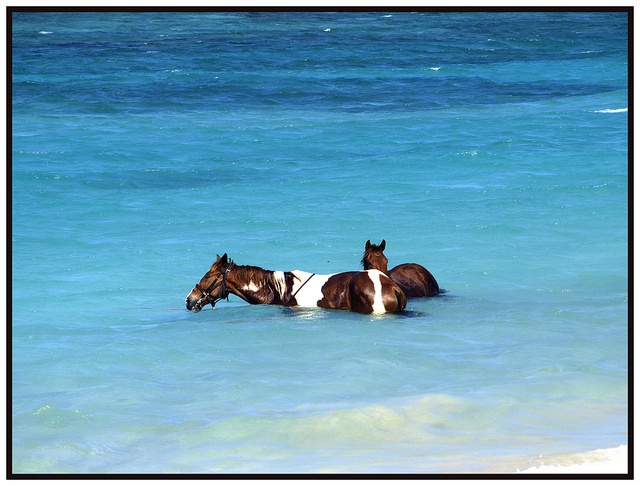
Two horses that are standing in the water.
A couple of horses wading in the aqua ocean water.
Two horses walk through a shallow area of an ocean.
Two horses in the bright blue water at the beach.
Two horses are walking in the blue water.